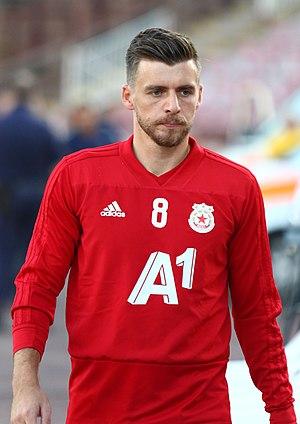
Graham Carey, né le 20 mai 1989 à Blanchardstown, est un footballeur irlandais, qui évolue au poste de milieu de terrain à CSKA Sofia.